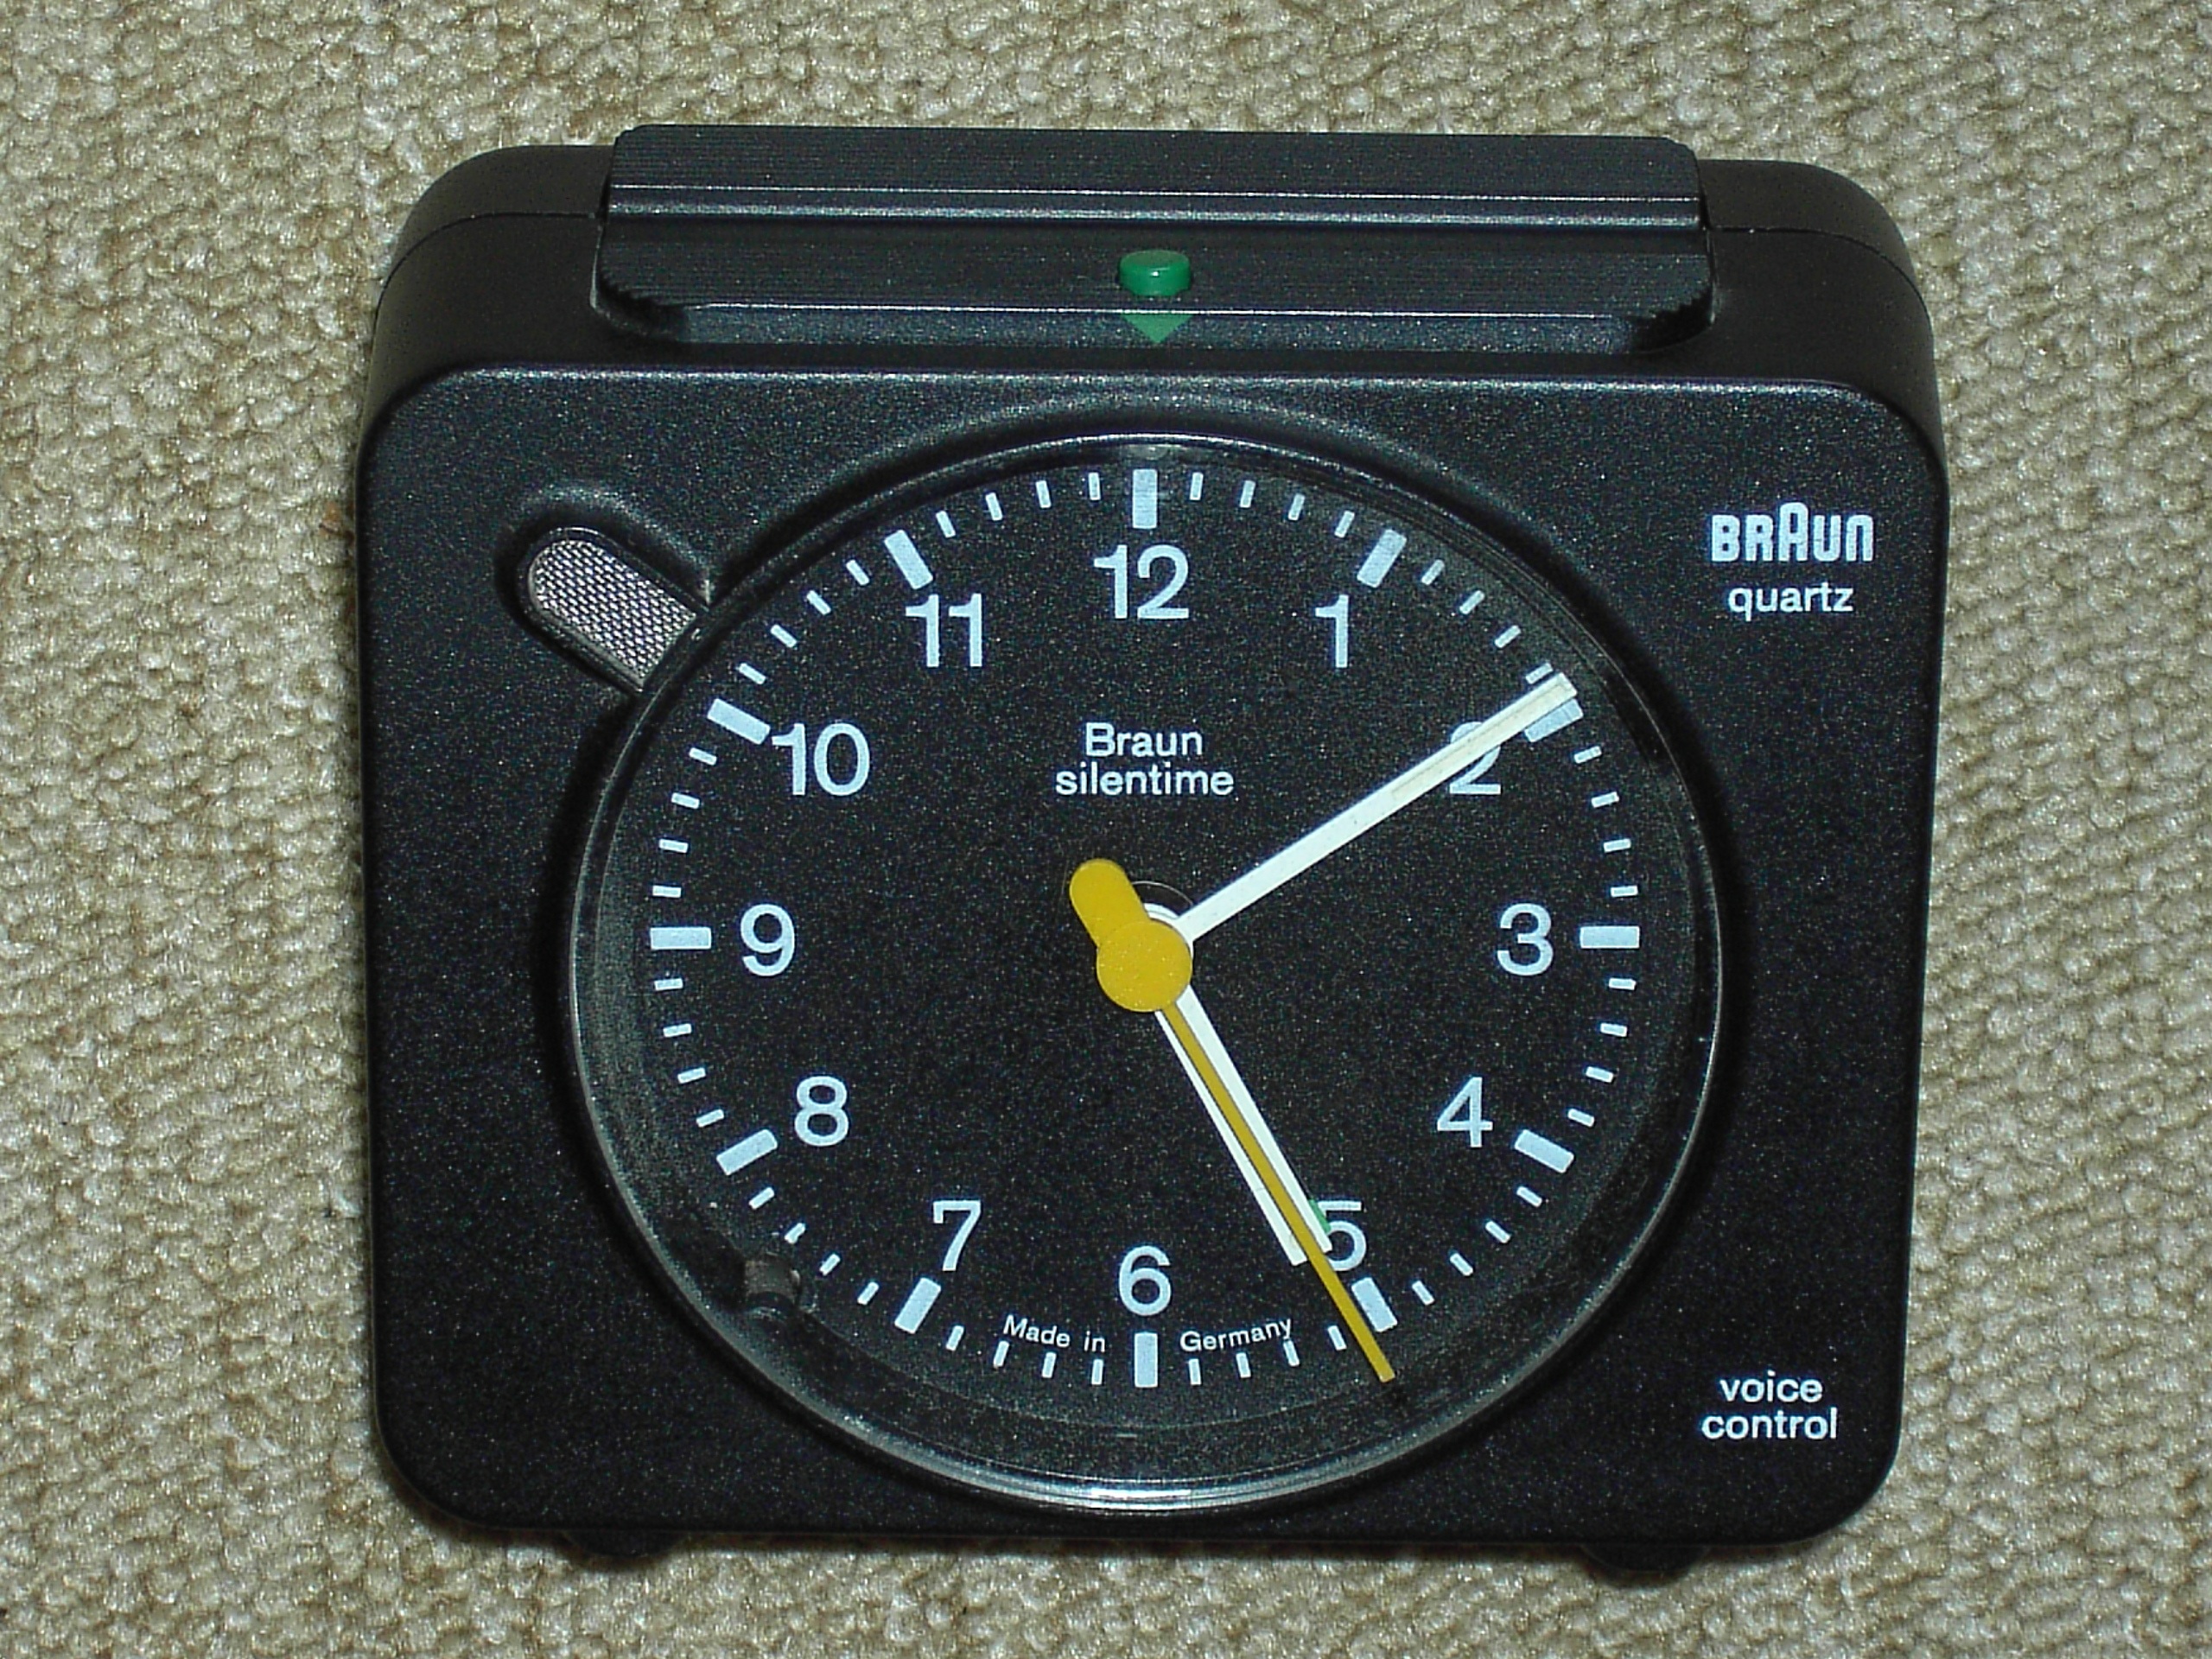
clock, time, hour, tool, alarm clock, gauge, speedometer, tachometer, odometer, dial, clock face, pointer, time indicating, time of, arouse, wake up, stand up, measuring instrument